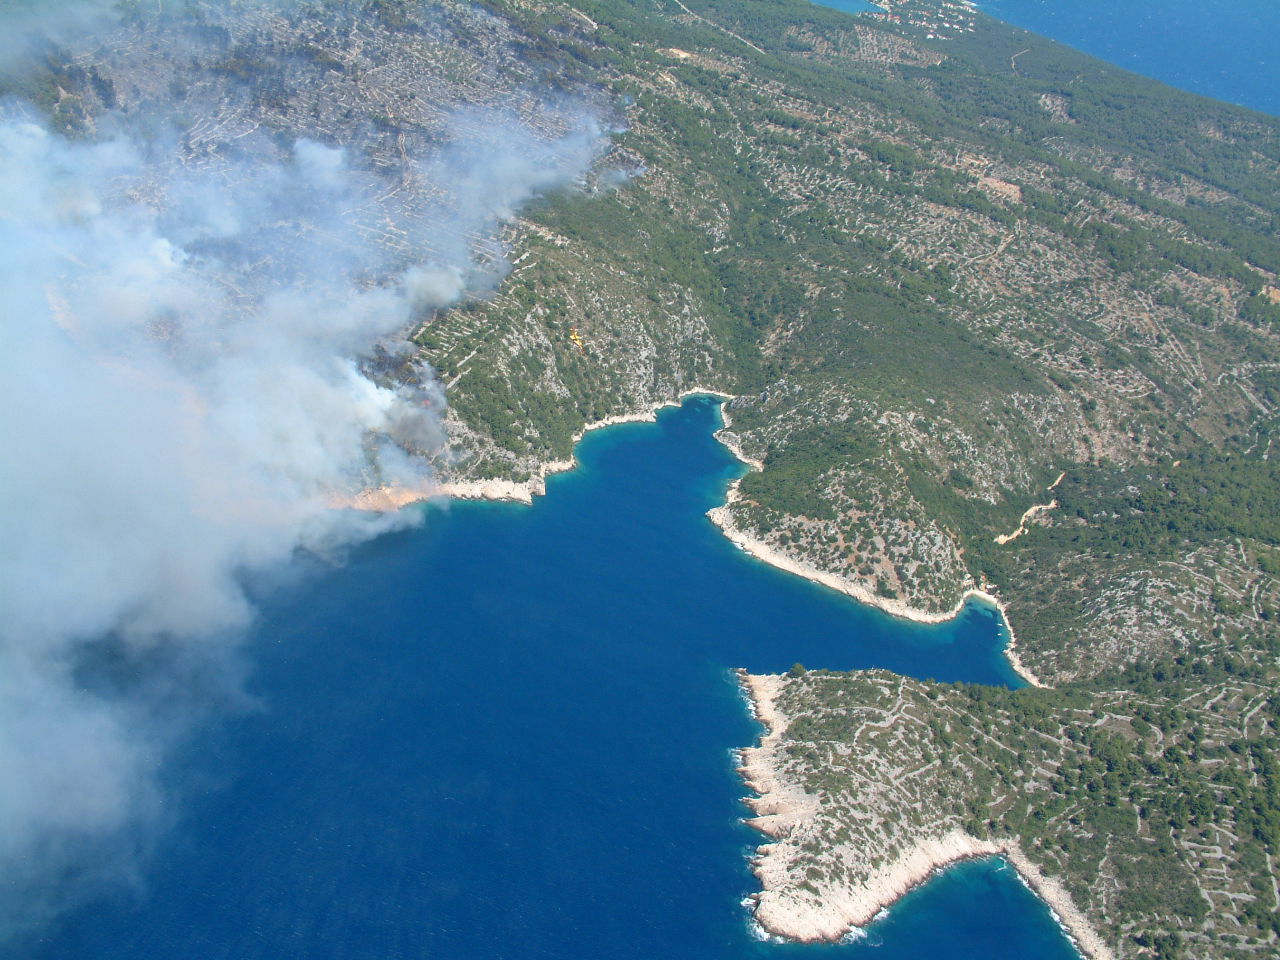
Fire: no
Smoke: yes